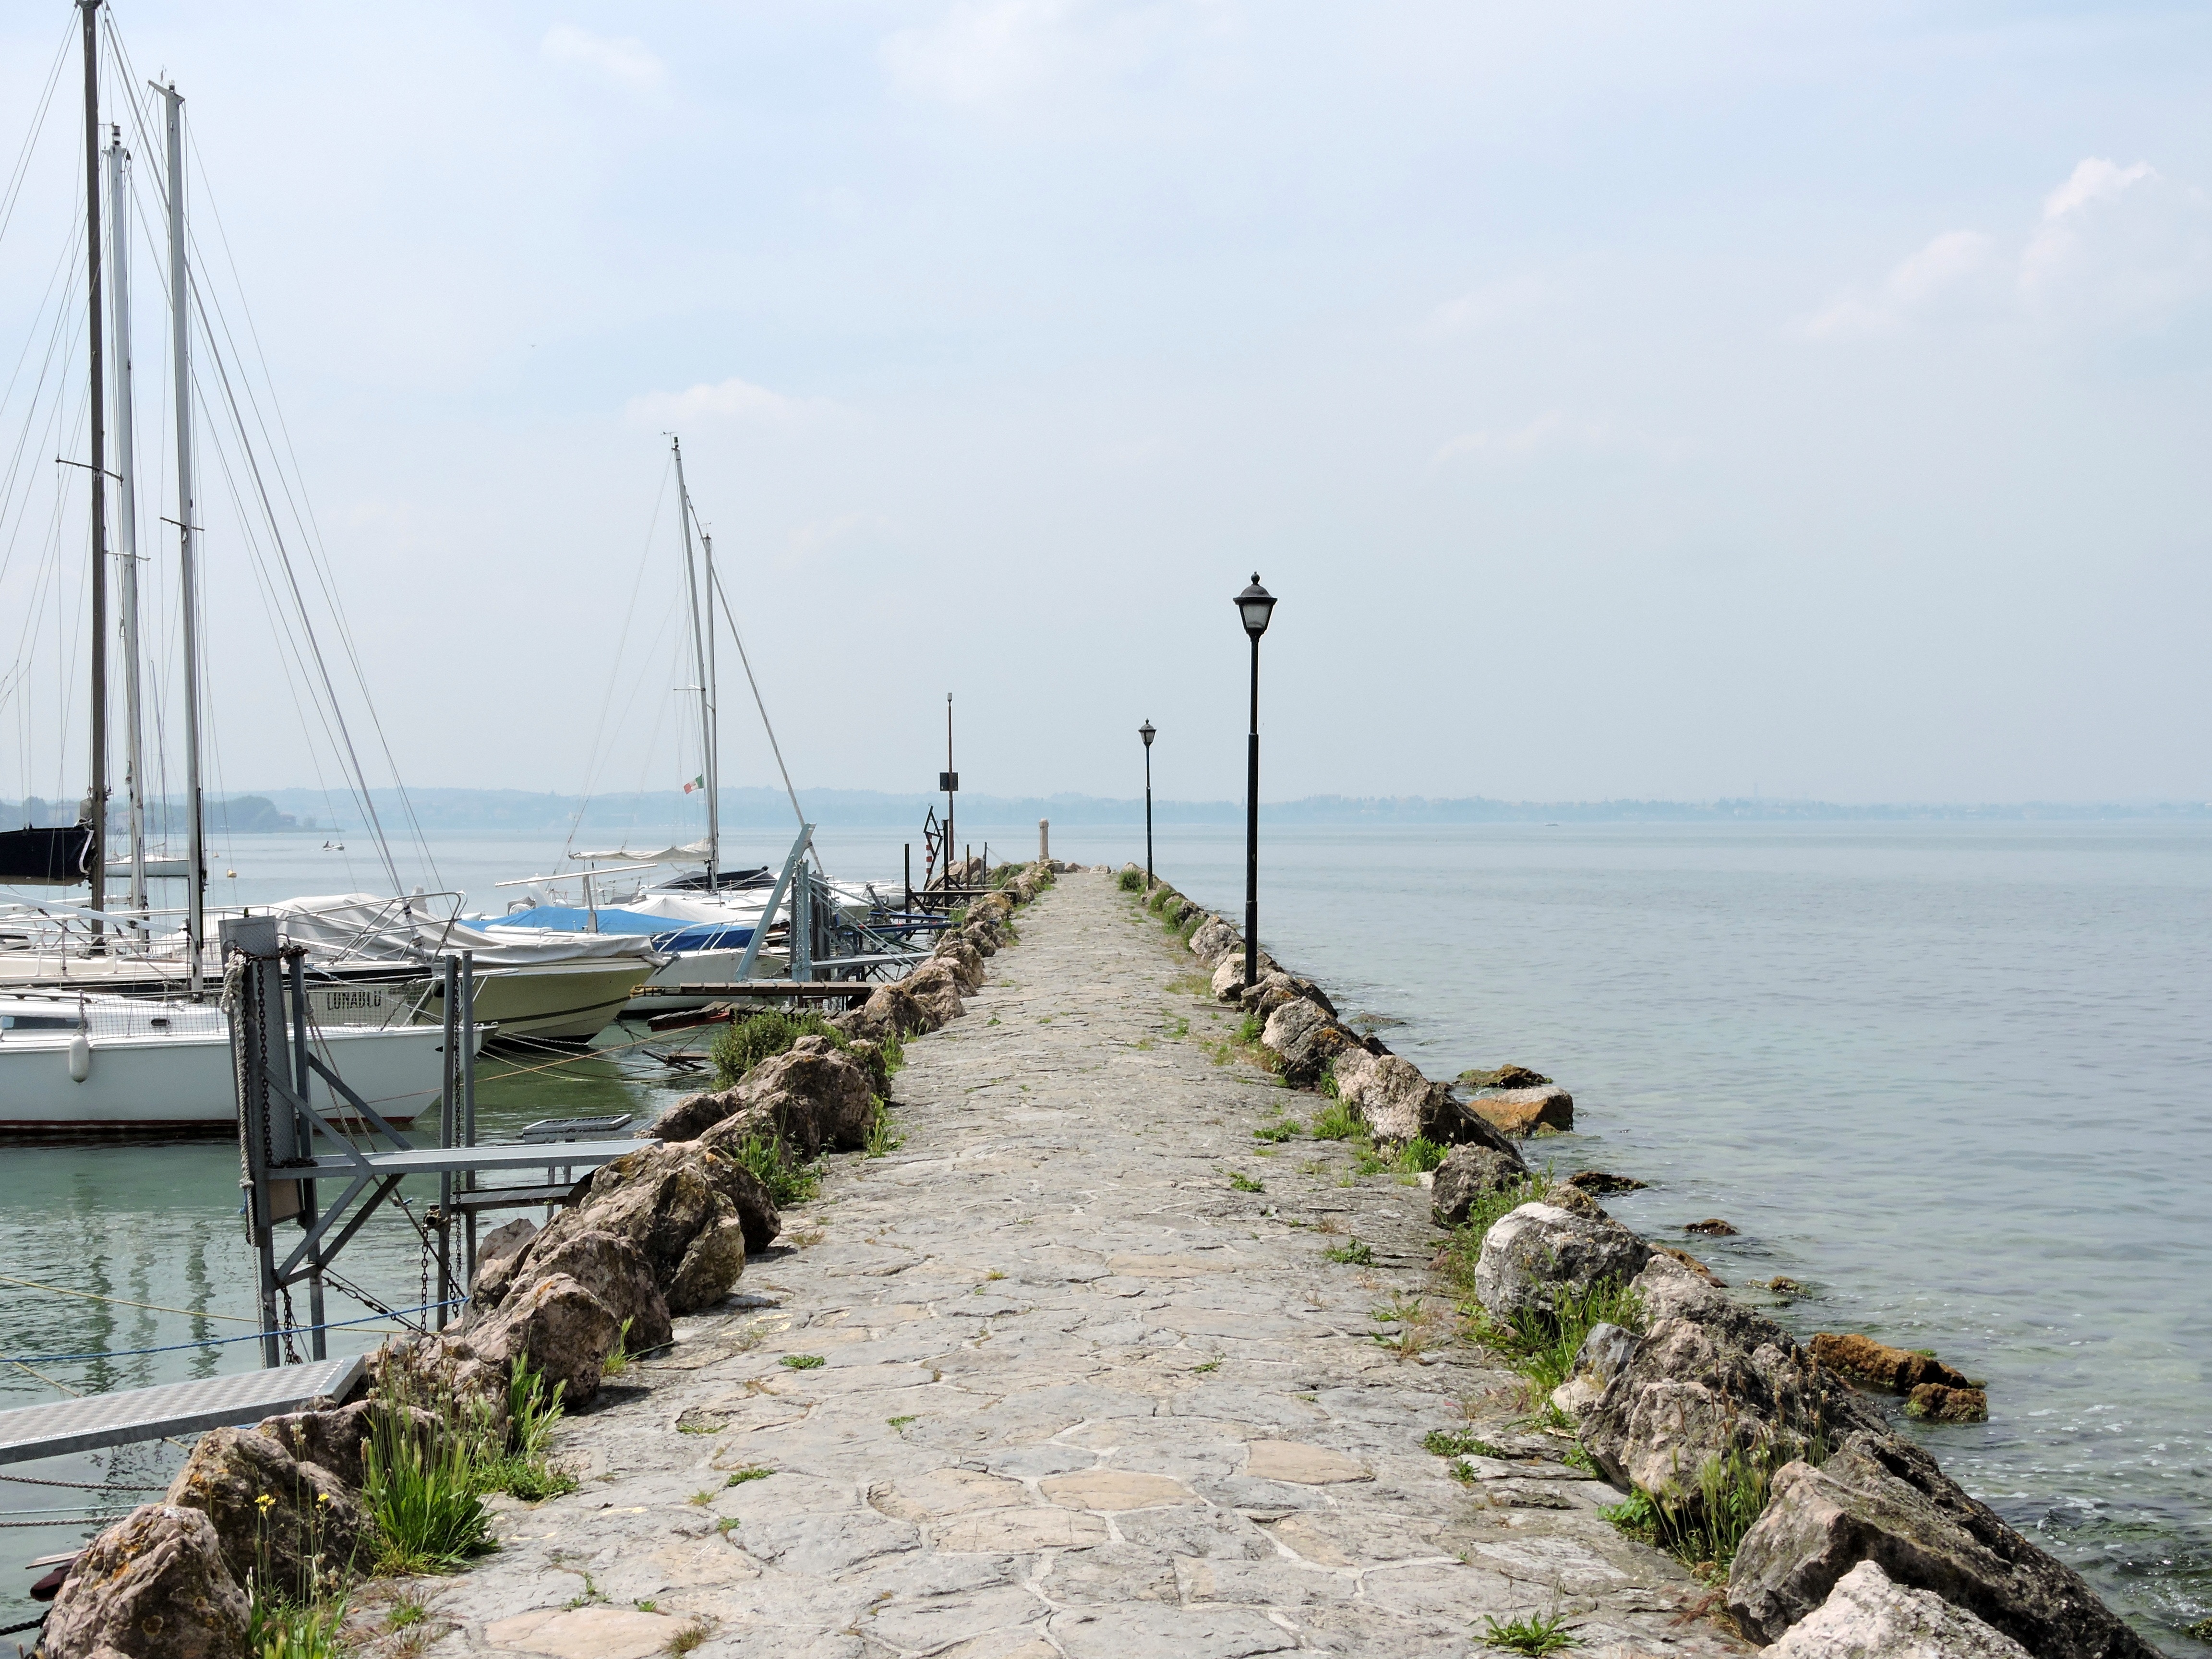
beach, sea, coast, water, ocean, dock, shore, lake, pier, walkway, vacation, cove, vehicle, tower, bay, harbor, marina, jetty, garda, channel, breakwater, porto, cape, lake garda, pacengo